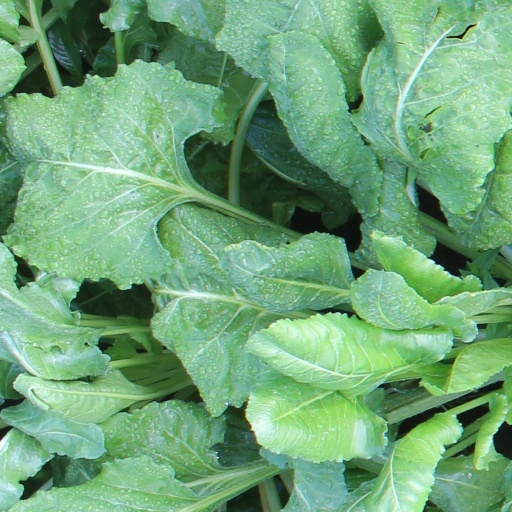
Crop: sugar beet